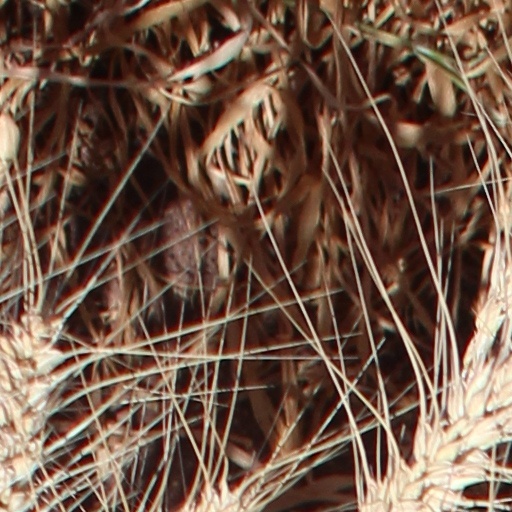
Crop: wheat